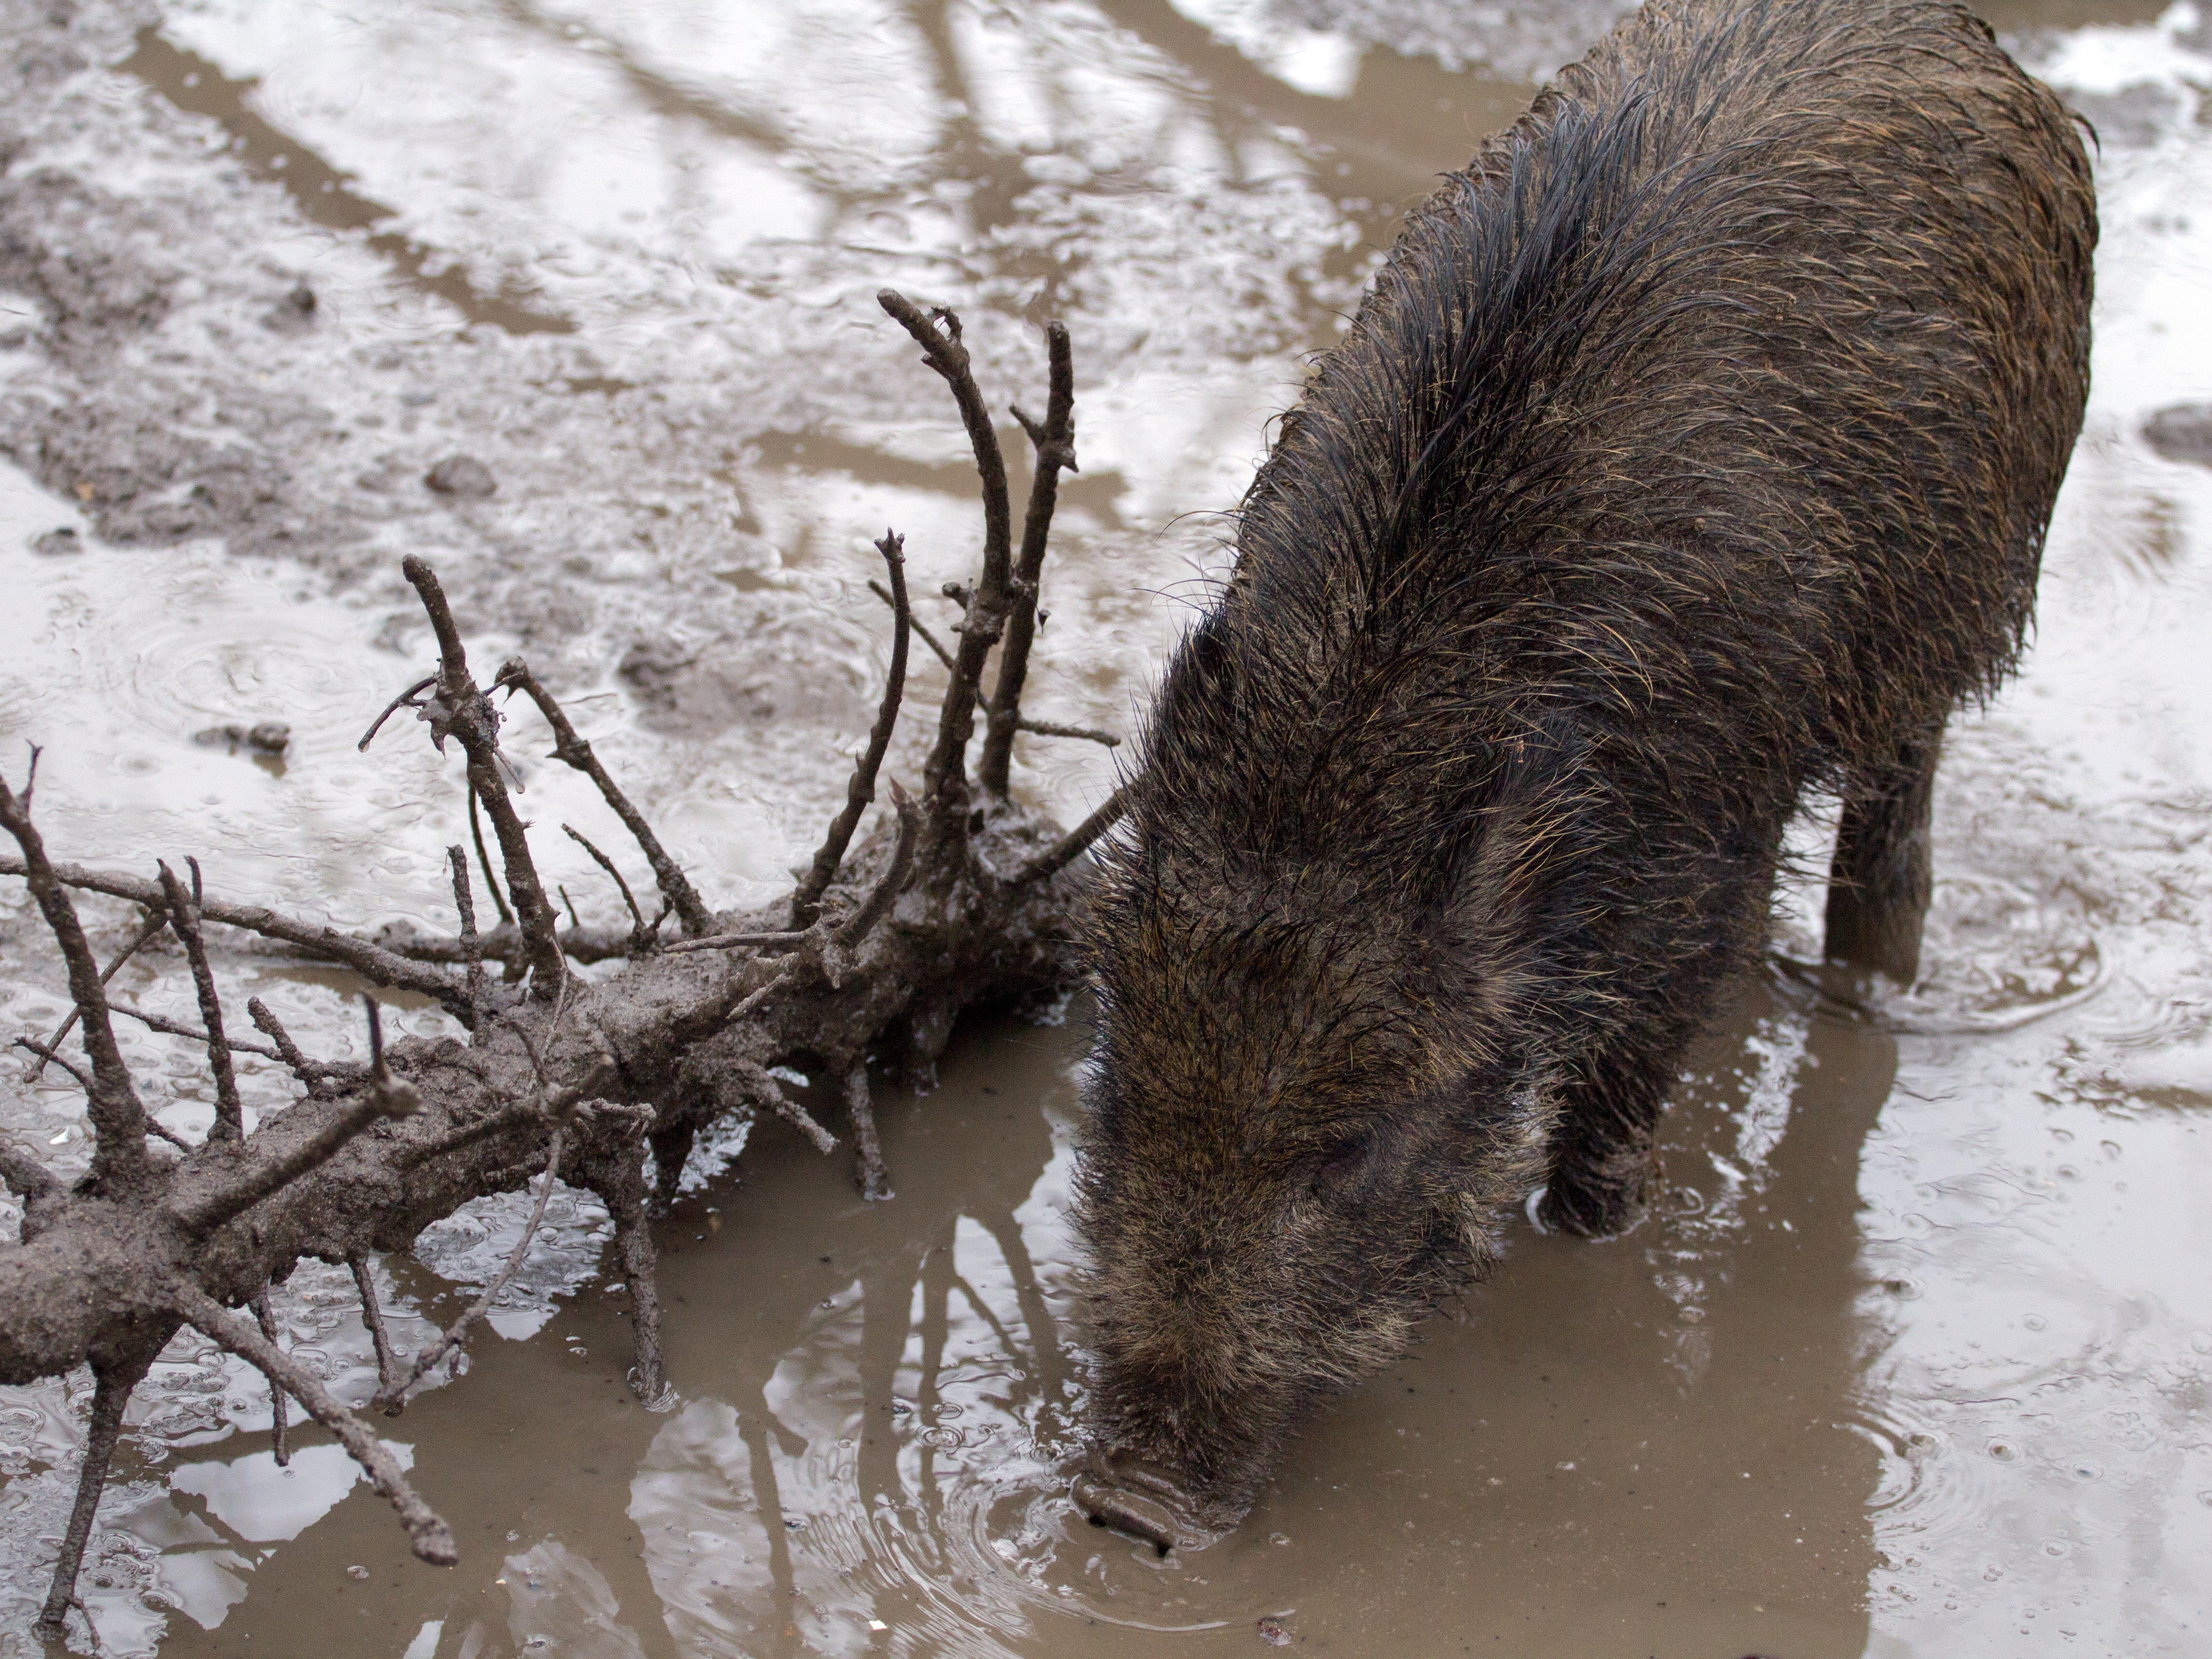
forest, snow, winter, wildlife, wild, mammal, rodent, fauna, pig, wild boar, wild boars, pig like mammal, peccary